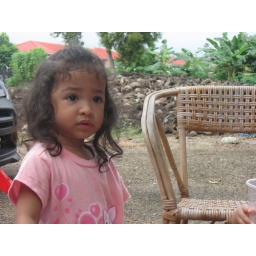
Just got scolded by my husband, trying to dip her hand in the cup of orange water.